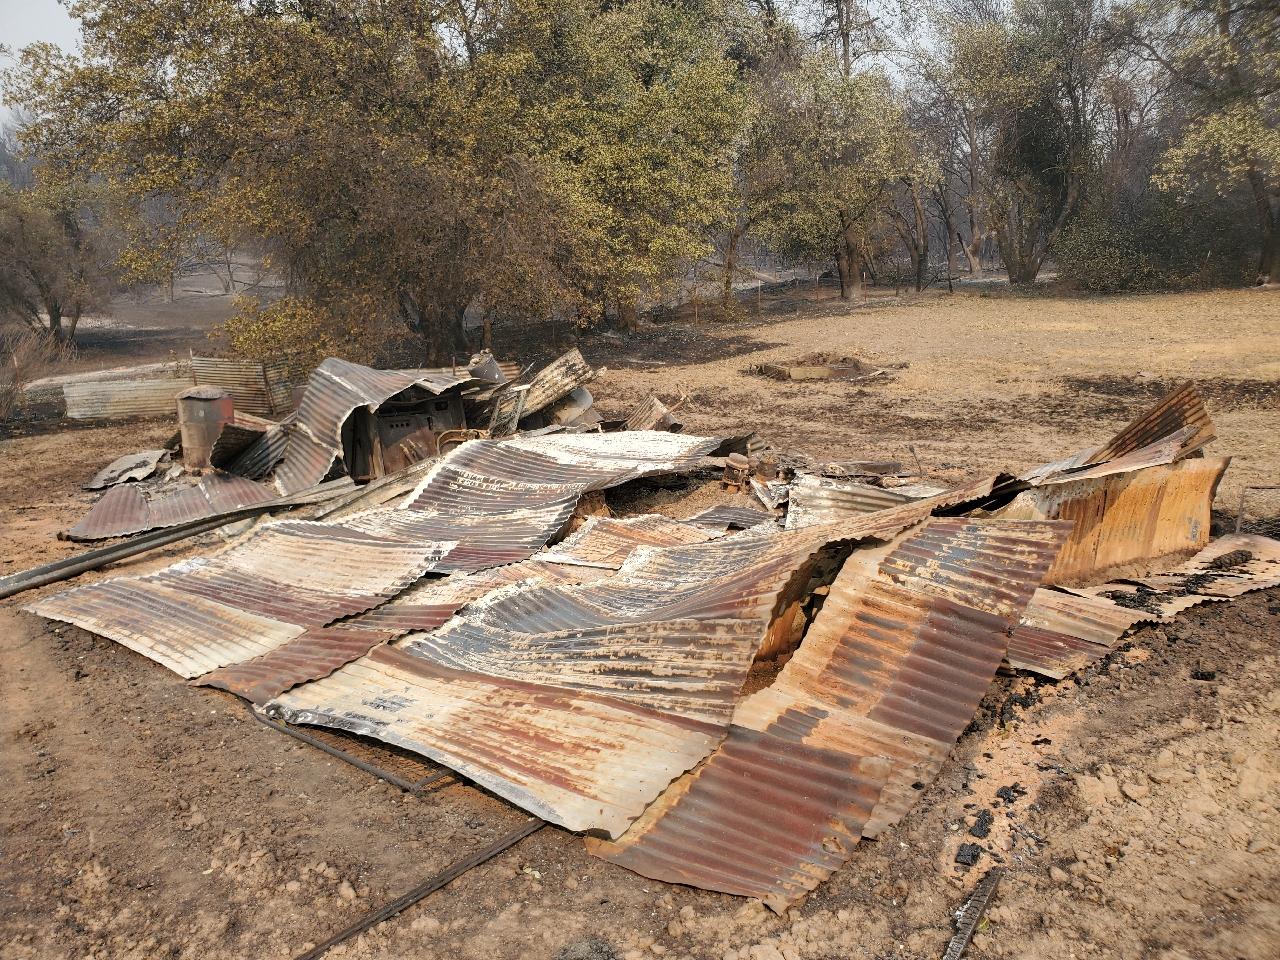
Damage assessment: destroyed